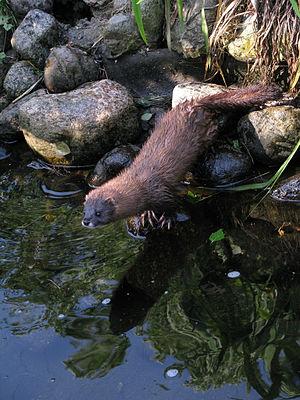
Le Vison d'Europe en France est une espèce autochtone de mammifères carnivores du genre Mustela. Petit mustélidés à la fourrure brun foncé marquée d'une à deux taches blanches sur le museau, le Vison d'Europe est inféodé aux écosystèmes aquatiques. Il vit dans les petites rivières, les marais et les ruisseaux où il se nourrit de petits mammifères, de poissons et d'amphibiens.
Le Vison d'Europe est une espèce de mammifères carnivores du genre Mustela. Petit mustélidés à la fourrure brun foncé marquée d'une à deux taches blanches sur le museau, le Vison d'Europe est inféodé aux écosystèmes aquatiques. Il vit dans les petites rivières, les marais et les ruisseaux où il se nourrit de petits mammifères, de poissons et d'amphibiens. La saison de reproduction se produit à la fin de l'hiver ; la femelle donne naissance à deux à sept petits dont elle s'occupe seule jusqu'à leur indépendance en automne. L'hybridation naturelle avec le putois est bien documentée.